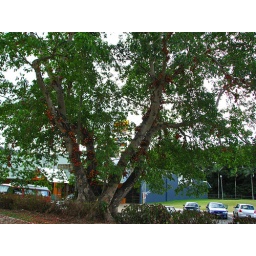
Mature tree on the edge of a car park at the Smithfield shopping mall north of Cairns in north Queensland. June 08.